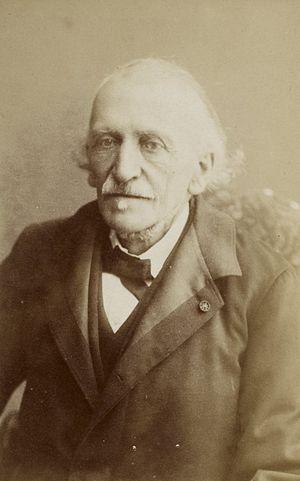
Antoine Yvon Villarceau
La rue Yvon-Villarceau est une voie du 16ᵉ arrondissement de Paris.
Antoine François Joseph Yvon Villarceau est un ingénieur, astronome et mathématicien français.